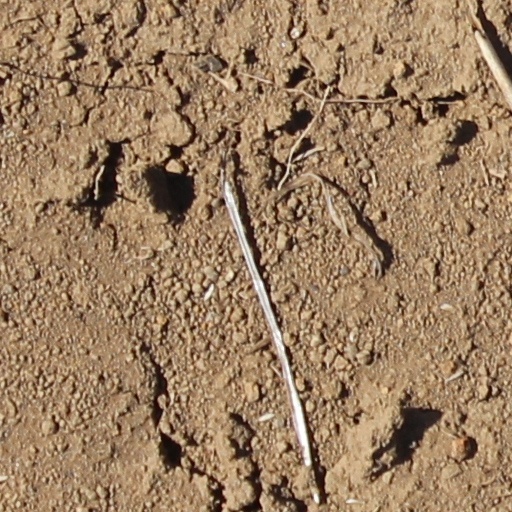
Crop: wheat